Alexander Brückner

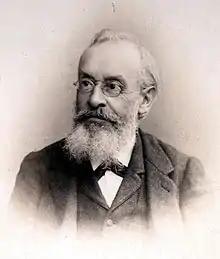
Alexander Bruckner

Alexander Brückner (5 August 1834, Saint Petersburg – 15 November 1896, Jena) was a Baltic German historian who specialized in Russian studies. He was the father of geographer Eduard Brückner.